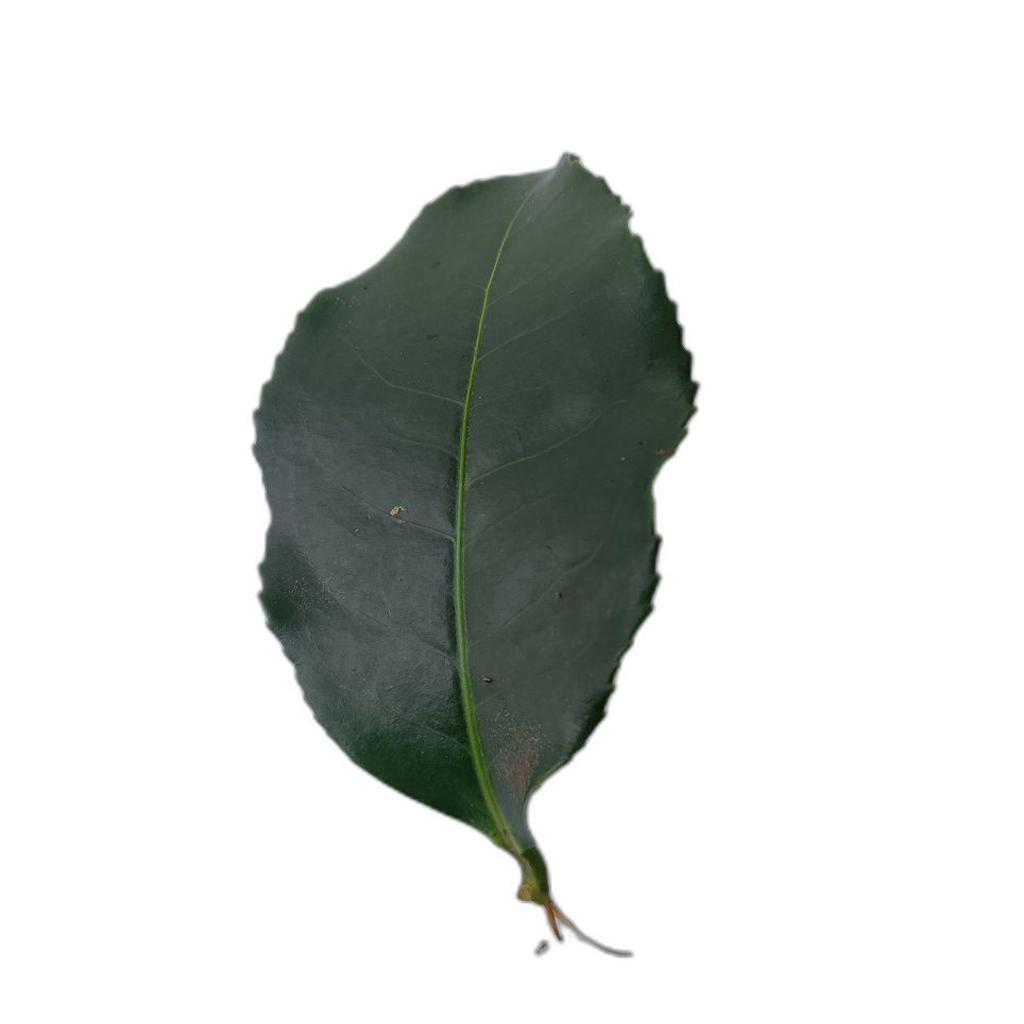
Label: Healthy